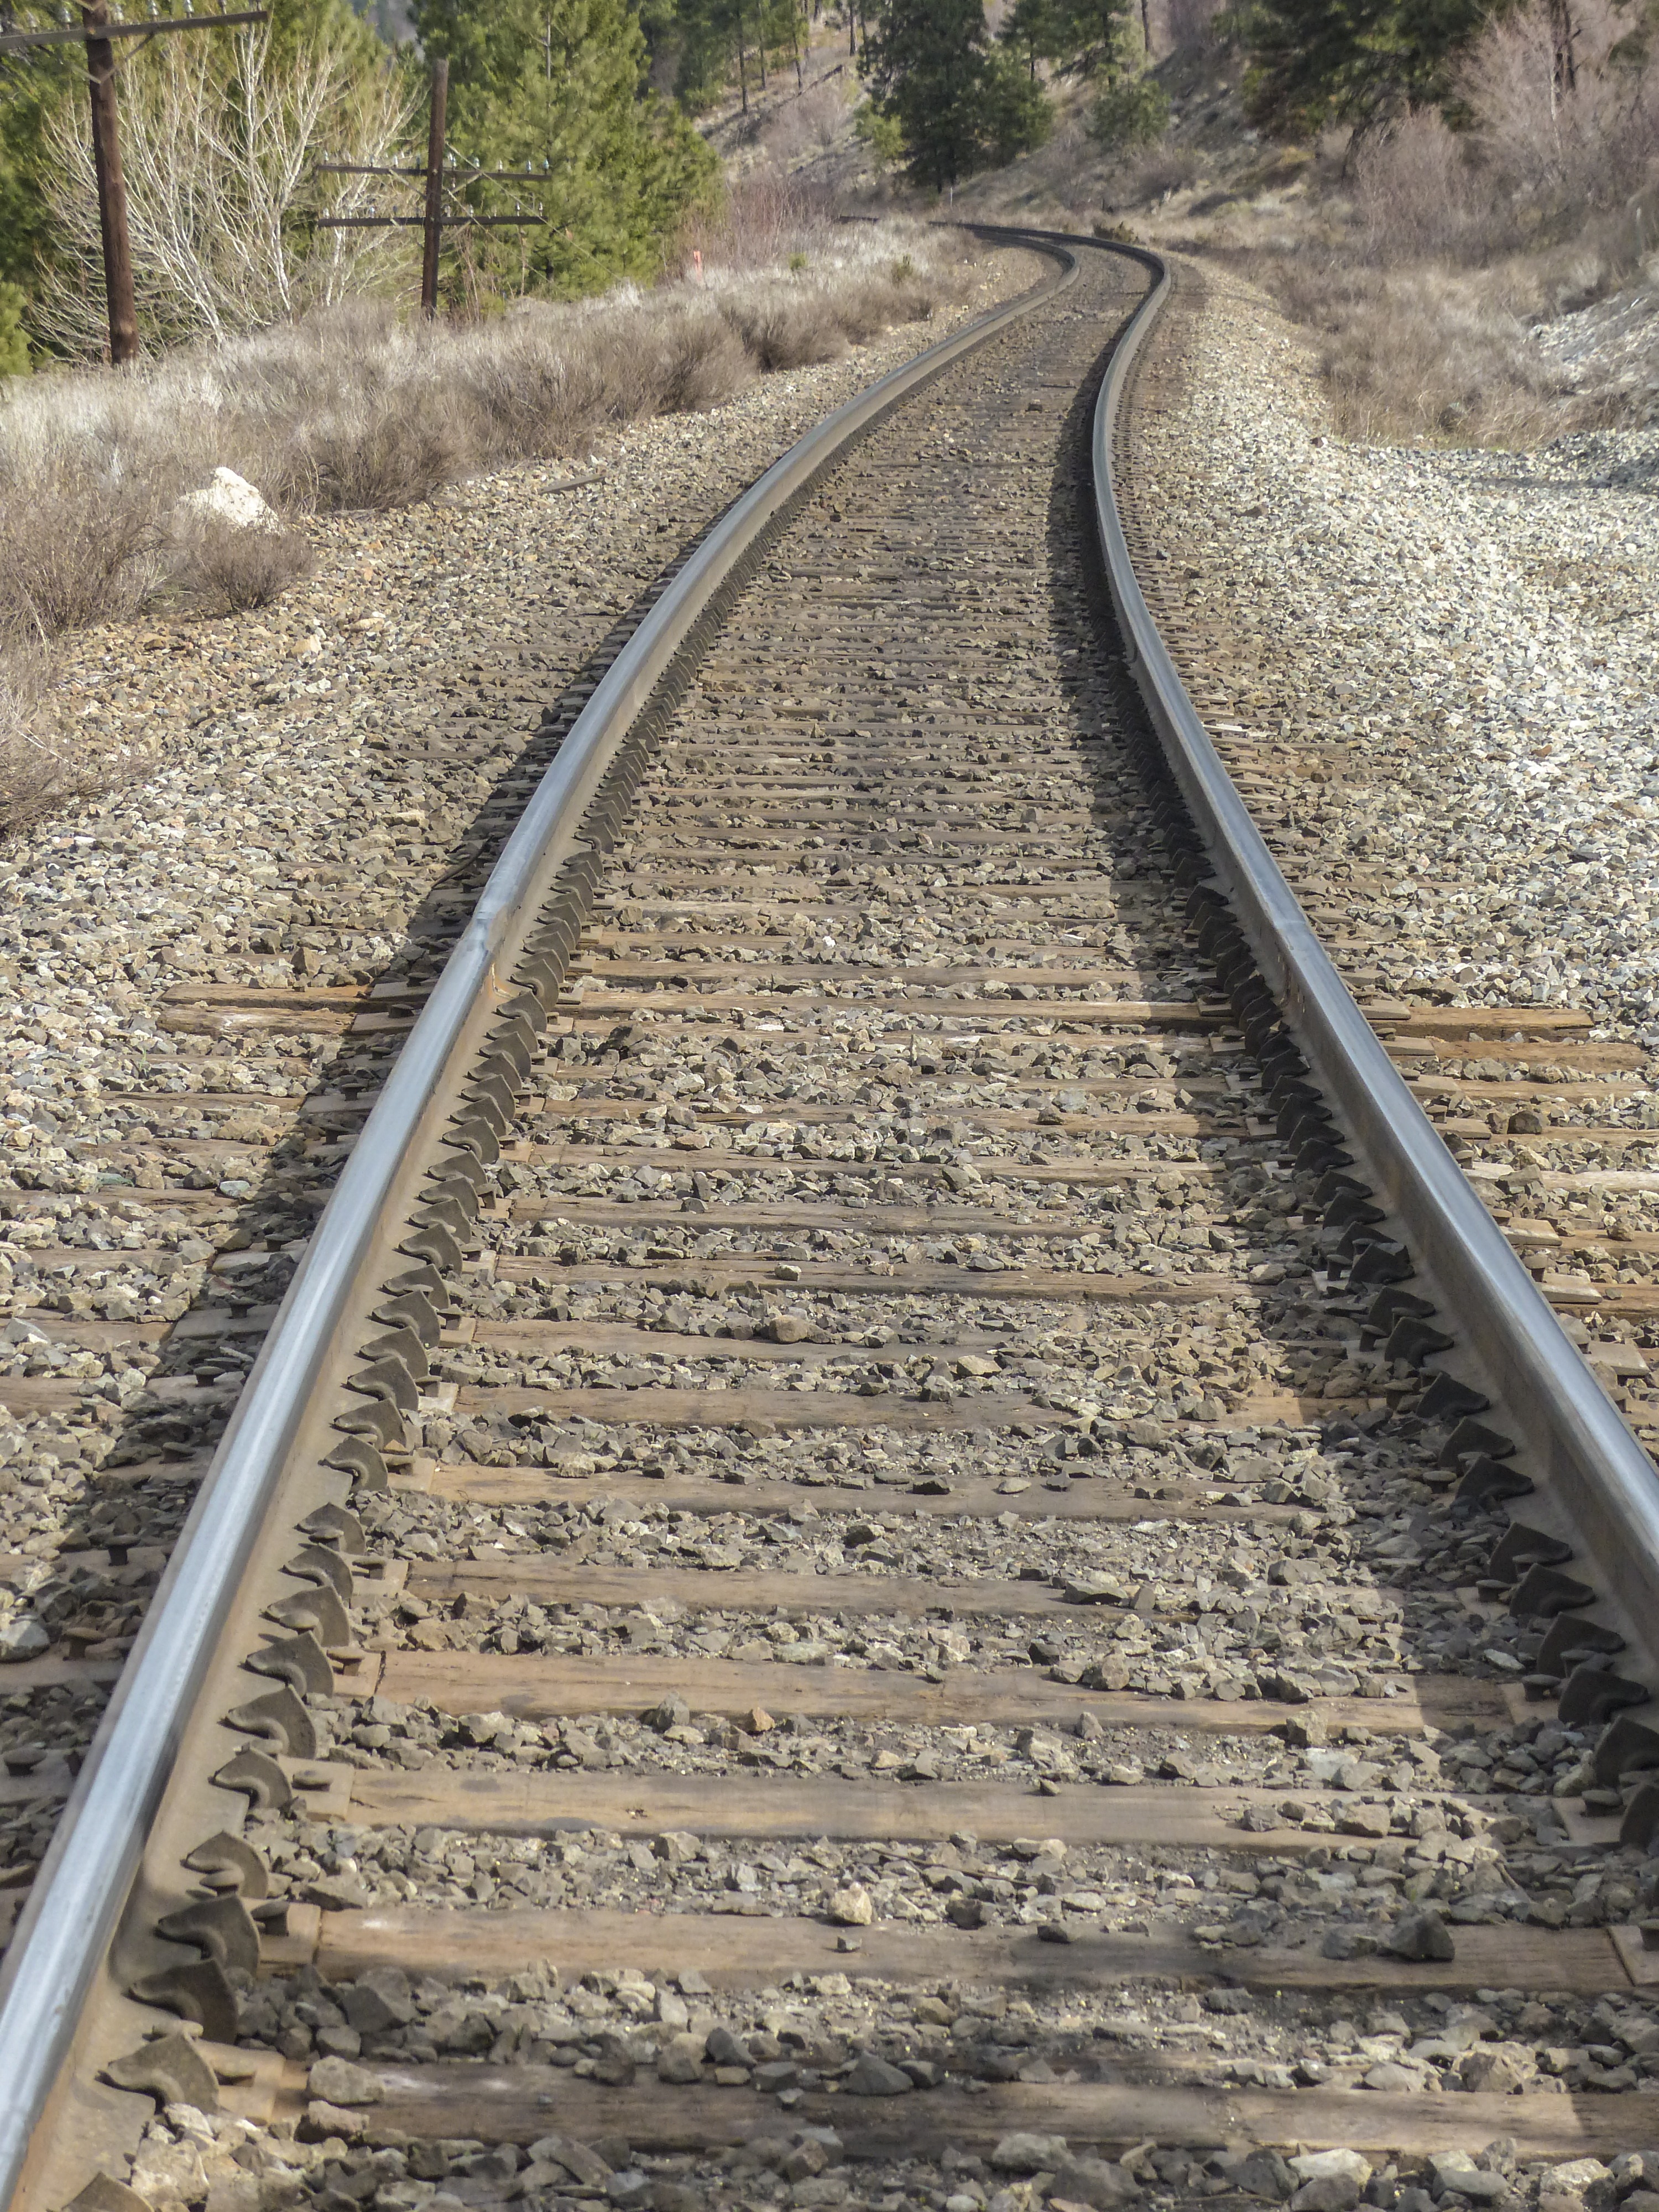
track, railway, railroad, transportation, transport, vehicle, metal, soil, lane, tracks, moving, rails, train tracks, rail transport, railroad tracks, nonbuilding structure